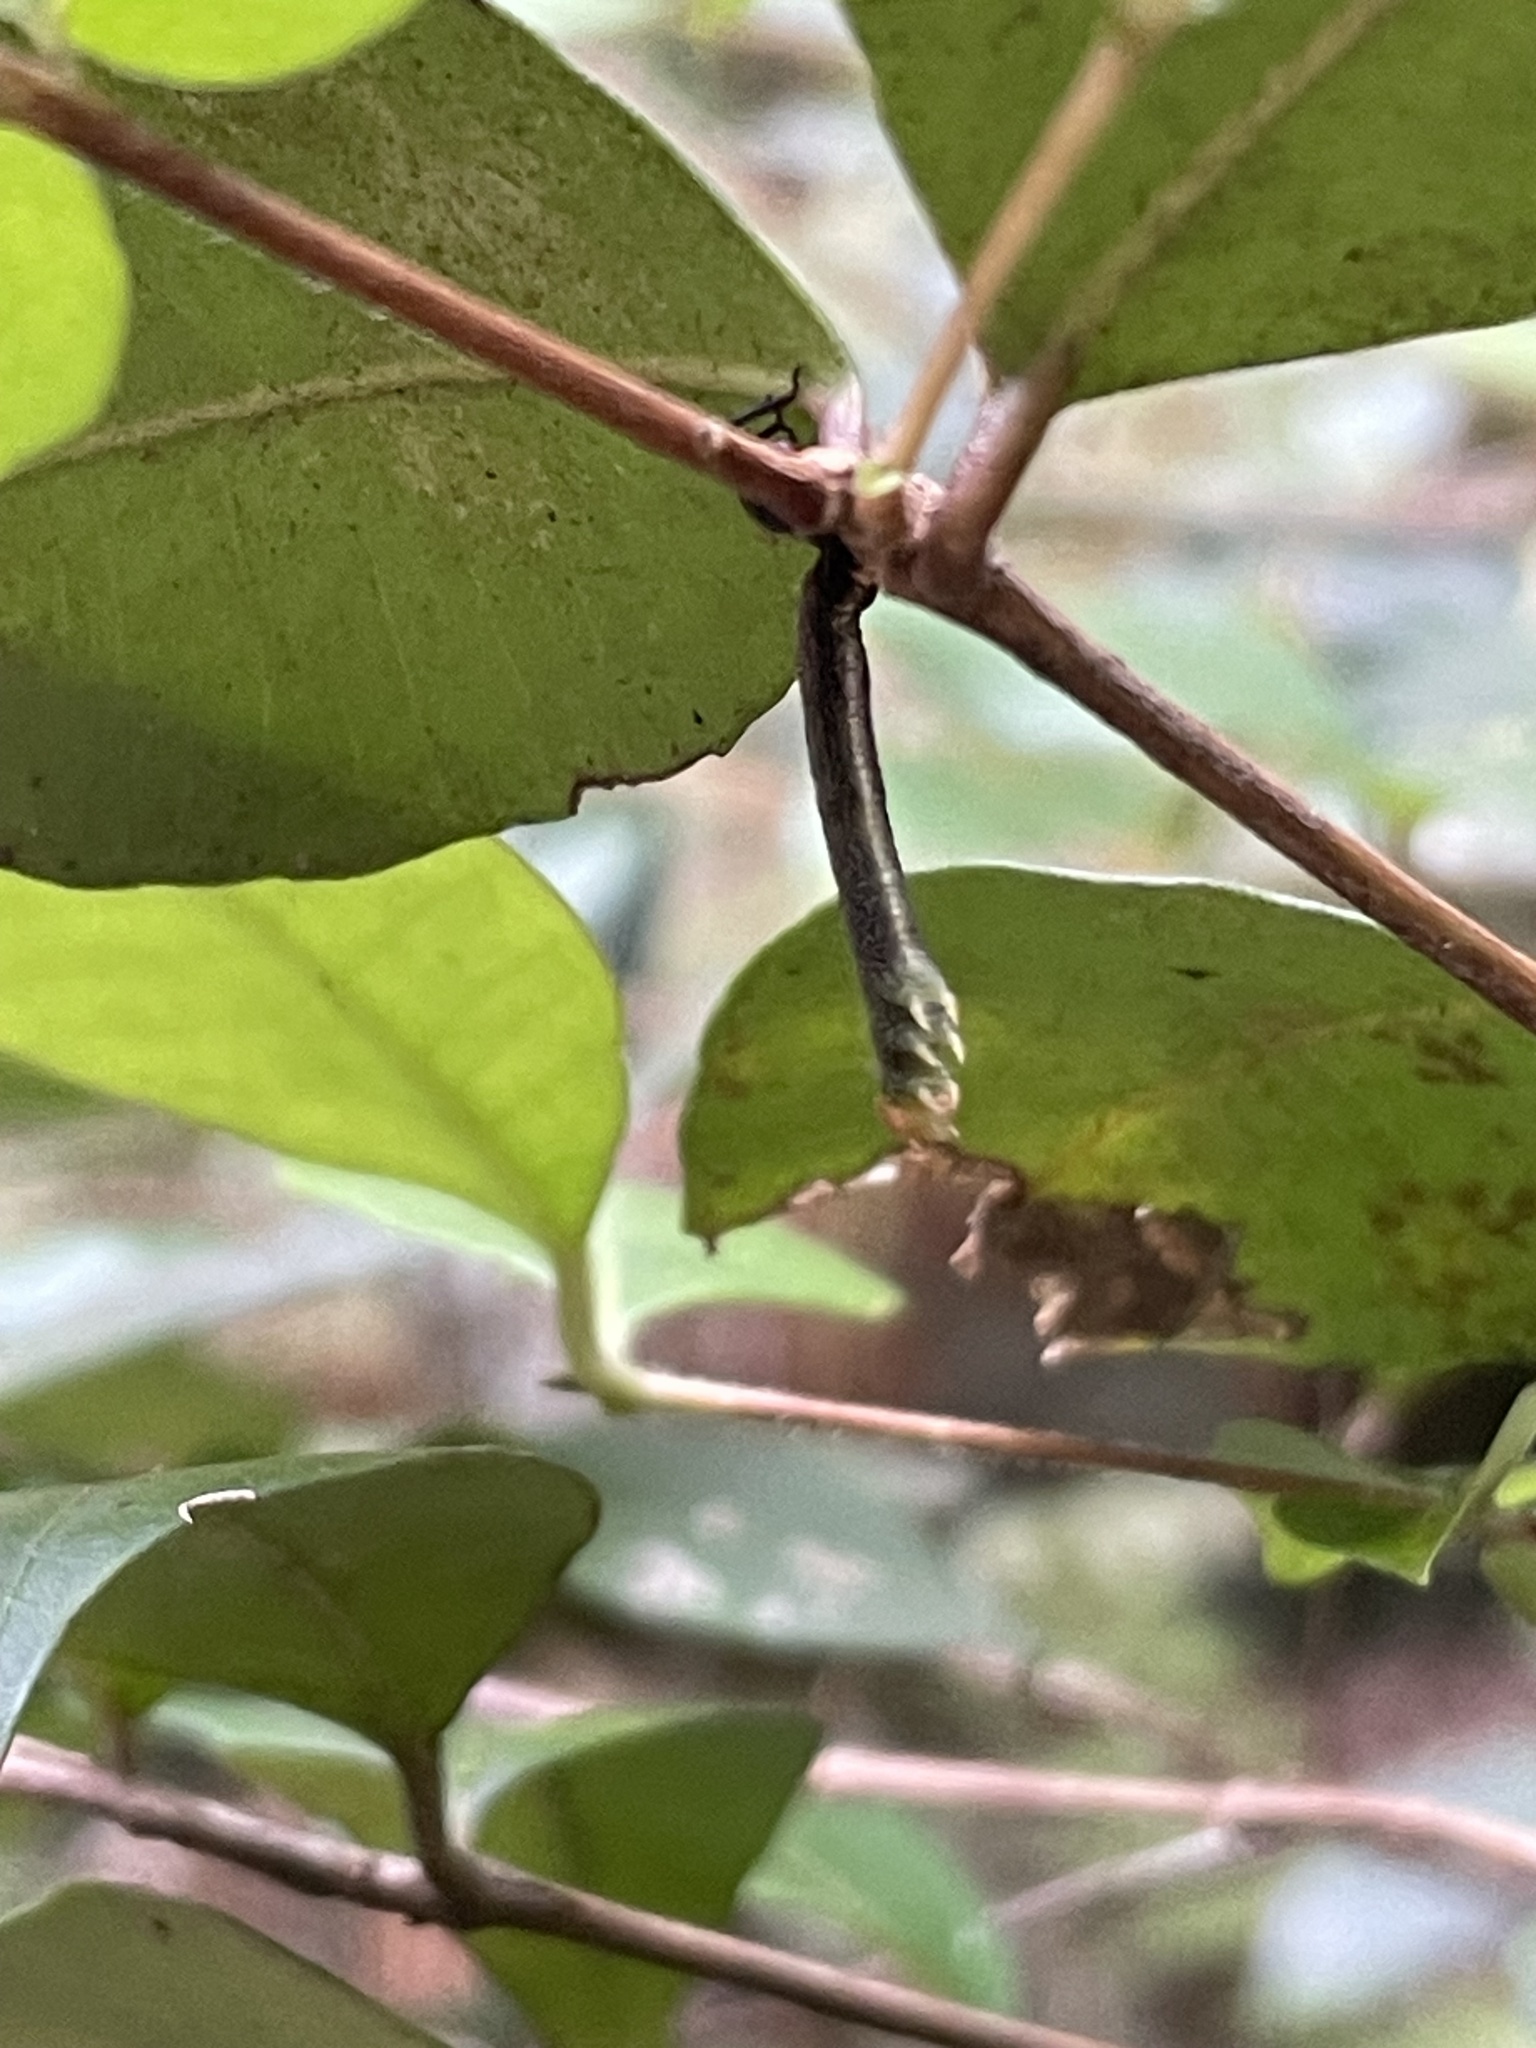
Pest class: stink_bug